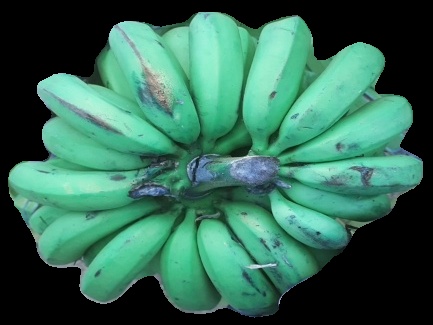
Variety: pachbale
Grade: grade2